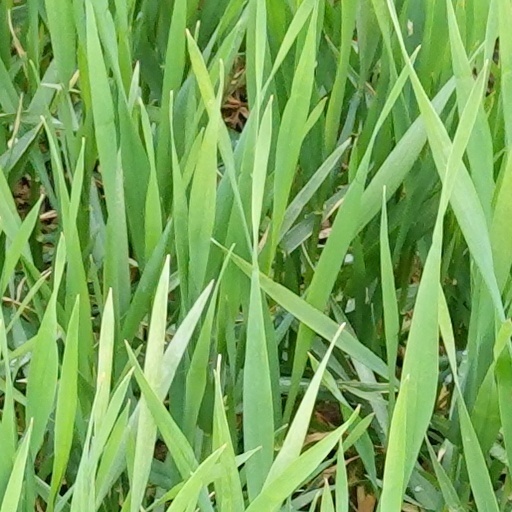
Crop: wheat